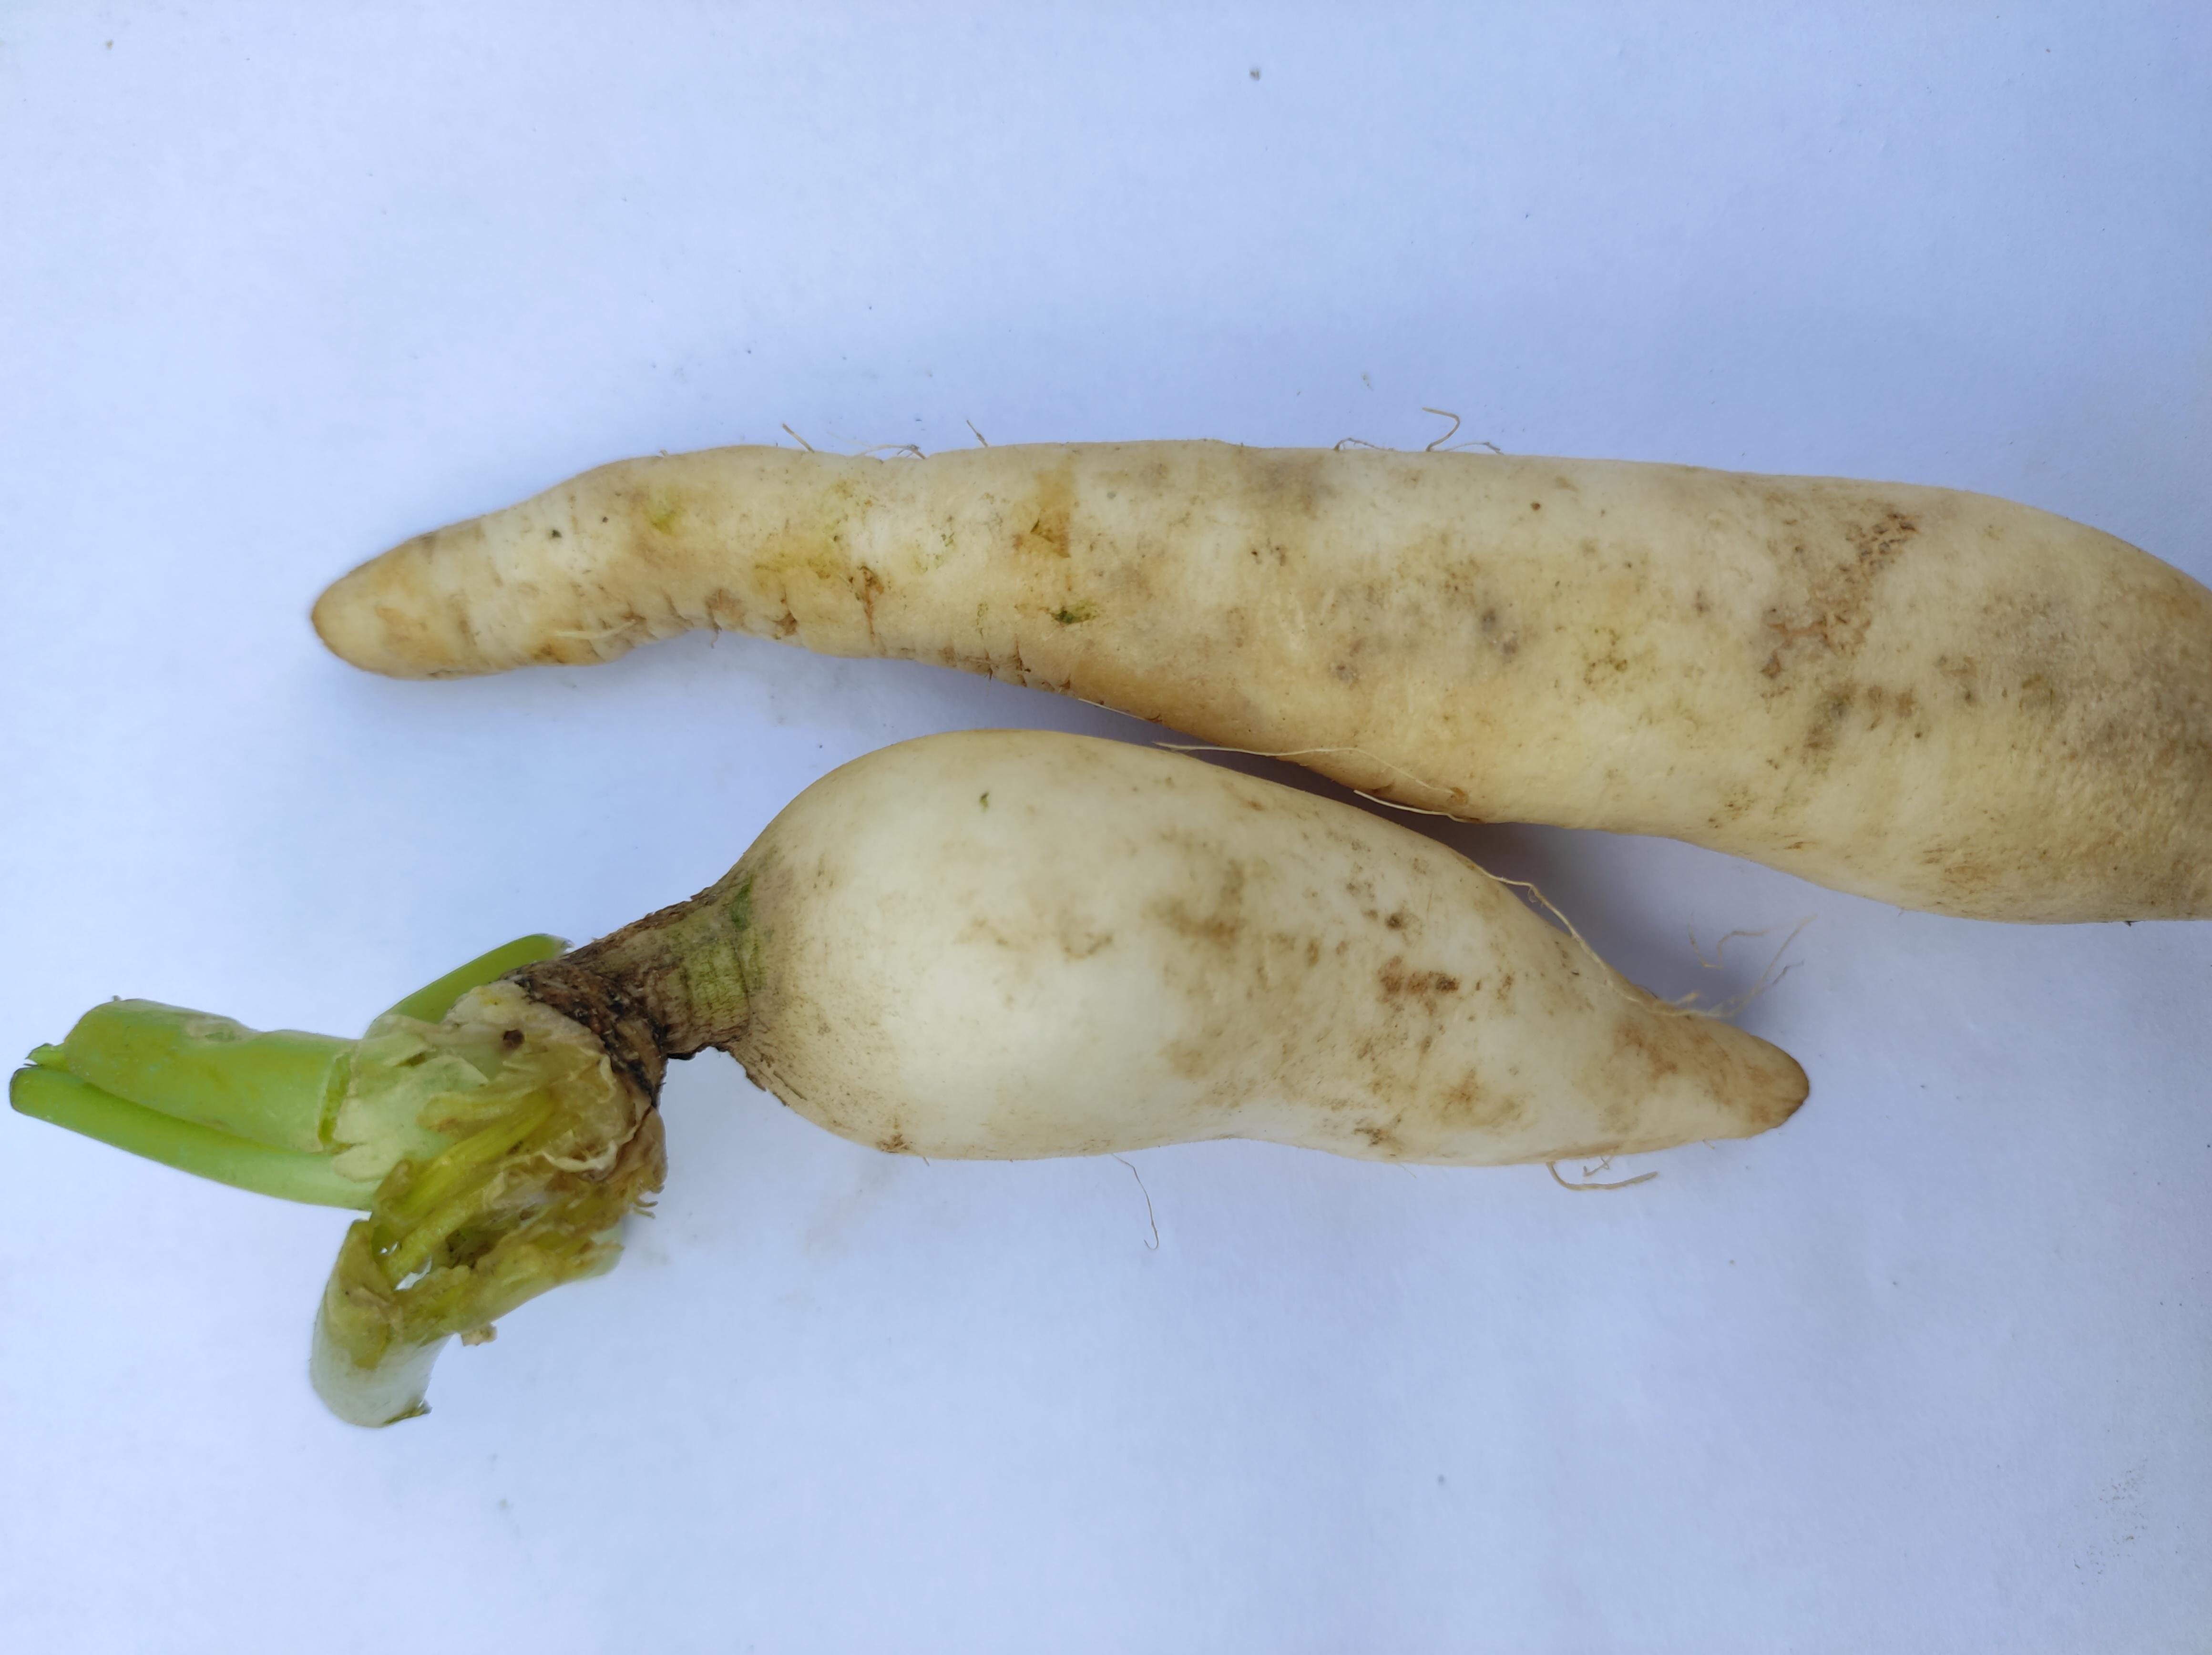
Label: Radish